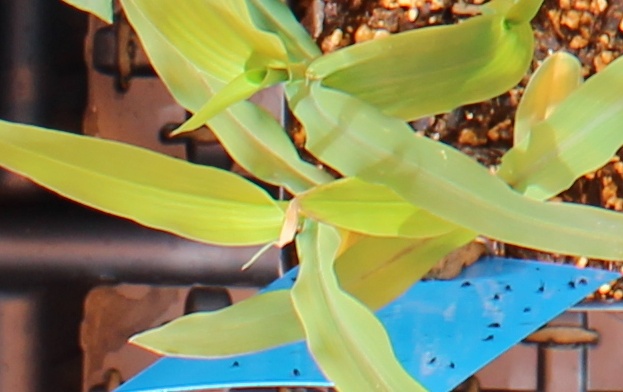
Label: Corn